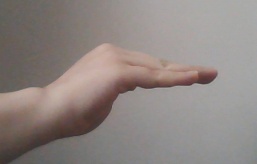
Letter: haa